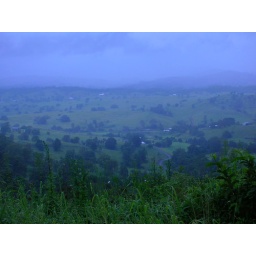
Very misty up the mountain side with the mist covered hills beyond so blue and green near by tree tops